Describe the emotion expressed in this image:  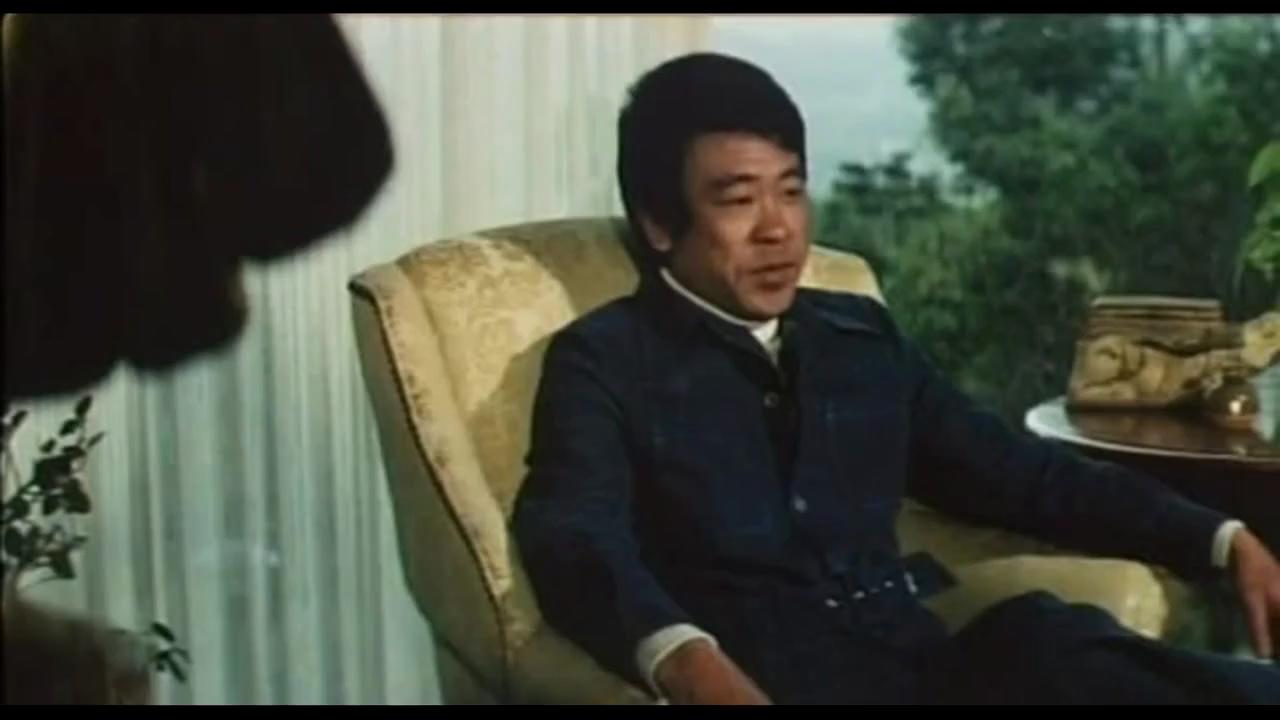
This person displays Suffering, valence and arousal with low intensity.